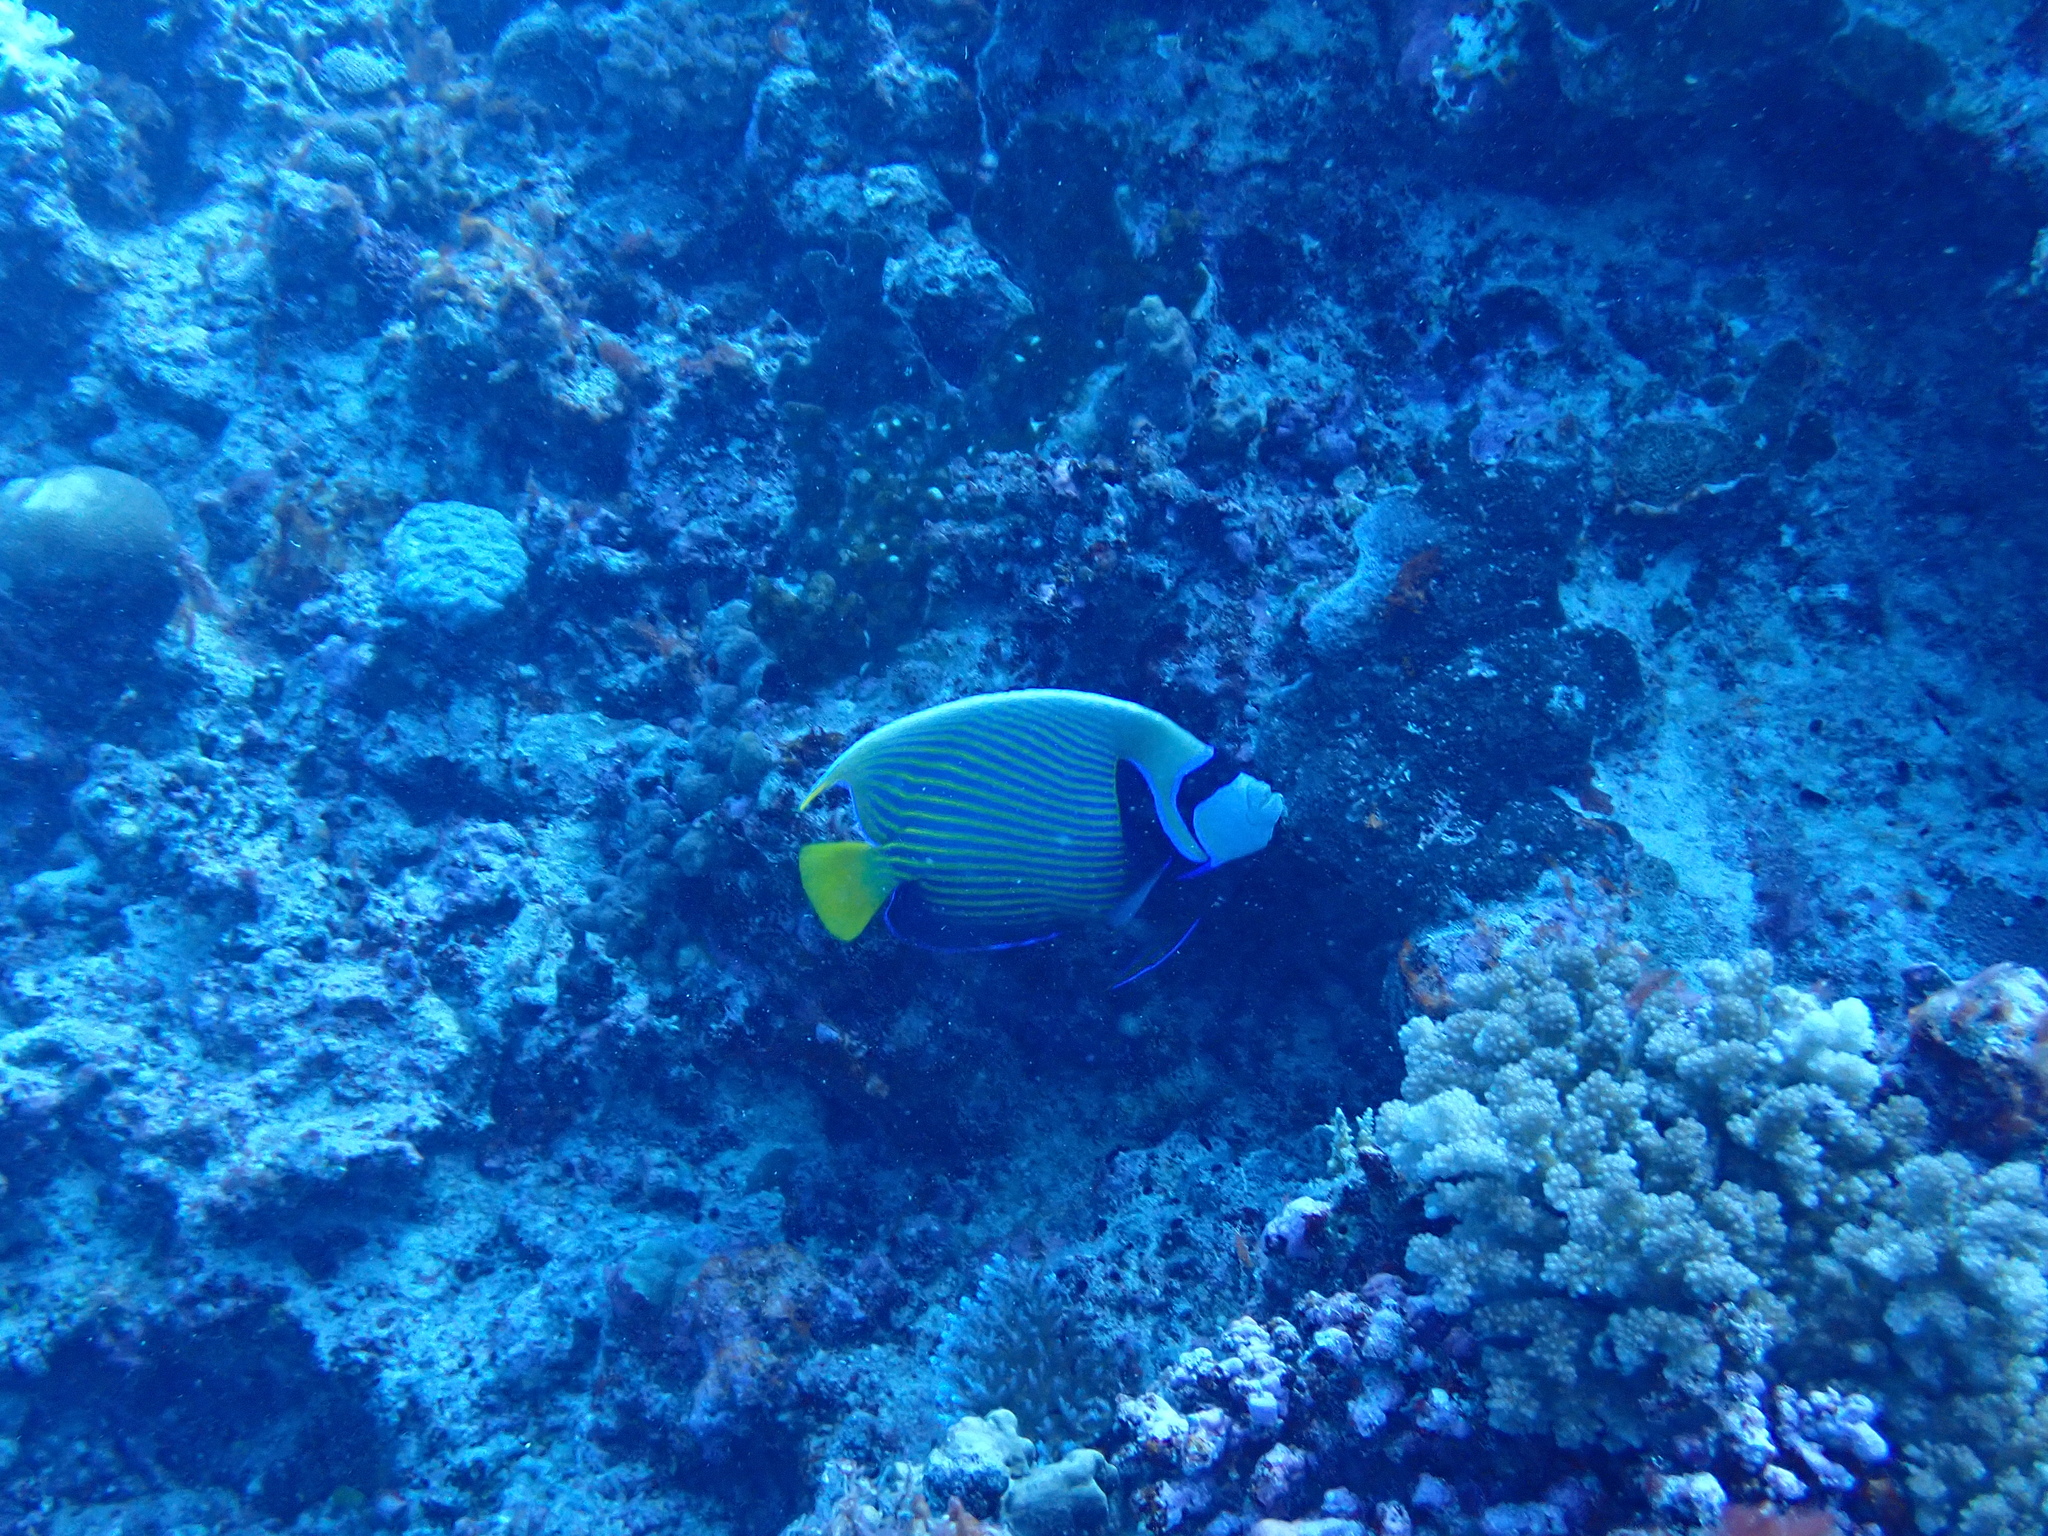
Pomacanthus imperator (Emperor Angelfish)